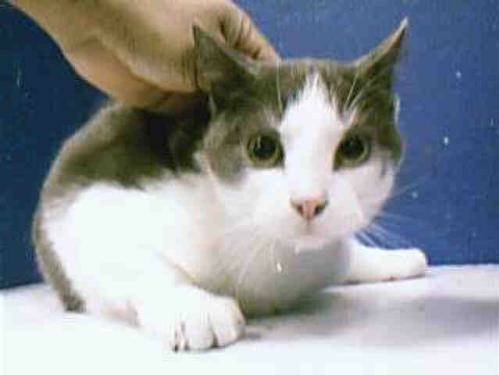
Label: cat